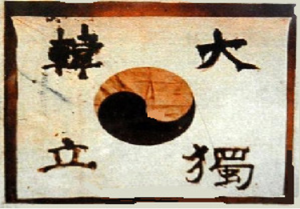
An Jung-geun, né le 2 septembre 1879 et mort le 26 mars 1910 à Lüshunkou, est un militant indépendantiste coréen et un calligraphe, figure importante du nationalisme coréen.